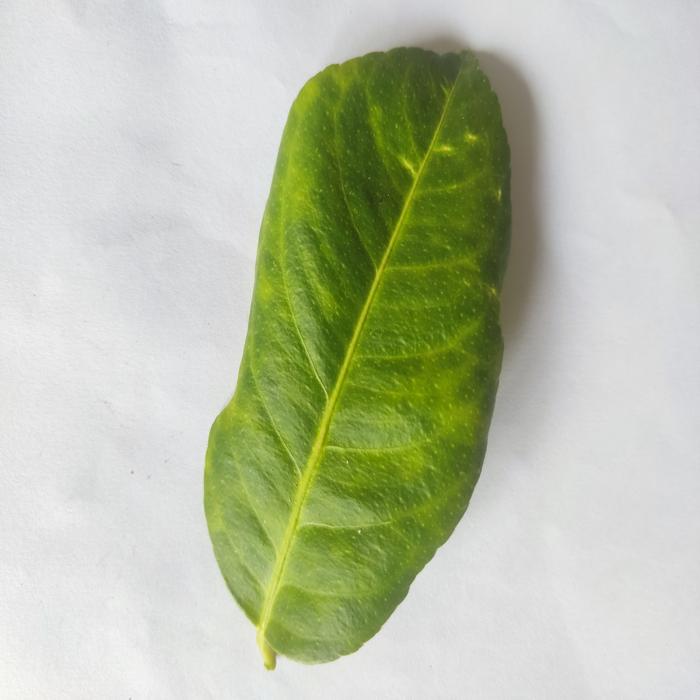
Crop: Lemon
Leaf condition: Citrus